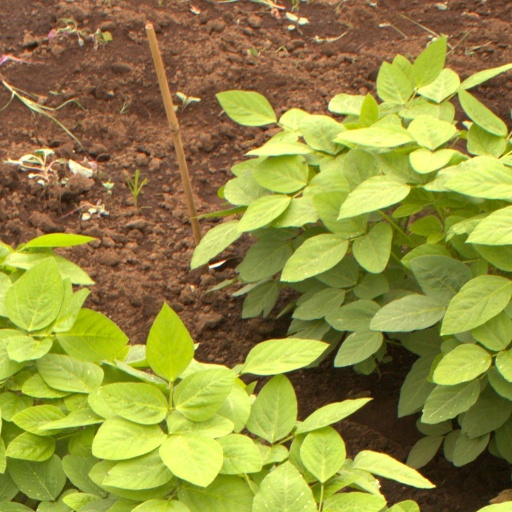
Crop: soybean